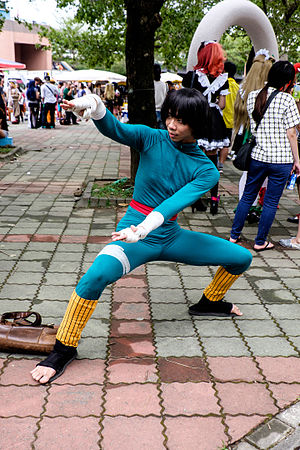
Rock Lee
Cosplayer af Rock Lee
Rock Lee er en fiktiv person, skabt af Masashi Kishimoto til serien Naruto. Han adskiller sig fra alle andre ninjaer i sin by, Konoha, ved kun at udøve fysisk kampteknik, taijutsu. Dette skyldes at han ikke kan bruge hans chakra til ninjutsu eller genjutsu.